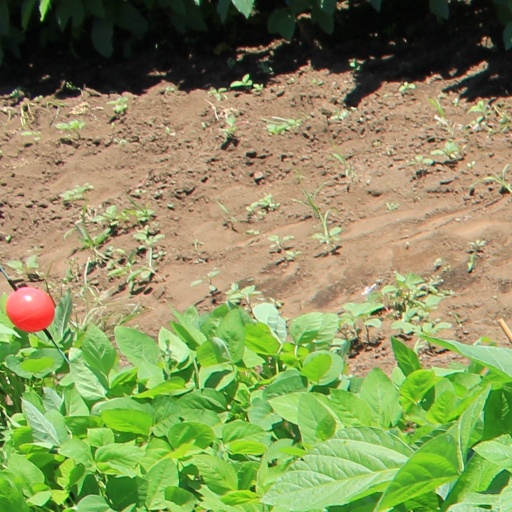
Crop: soybean